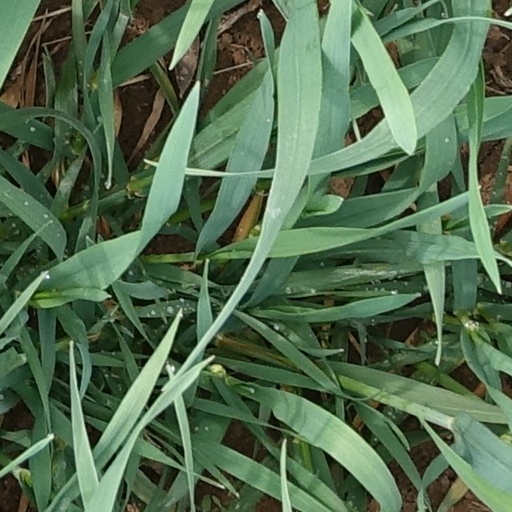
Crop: wheat